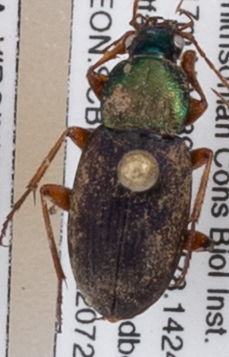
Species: Chlaenius emarginatus
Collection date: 2022-07-28
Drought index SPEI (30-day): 0.916
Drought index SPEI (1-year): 0.846
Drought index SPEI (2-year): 0.782